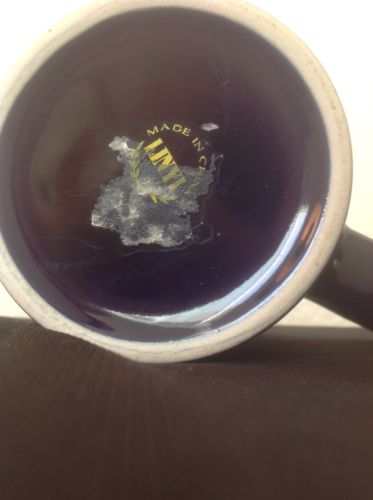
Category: mug